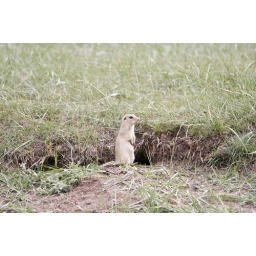
These guys are everywhere in Mongolia and keep the mountain eagles and buzzards fed and fat. They're pretty cute really!